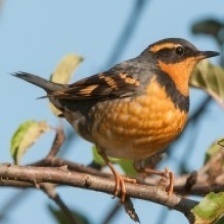
Species: VARIED THRUSH
Scientific name: IXOREUS NAEVIUS